Barambah Homestead

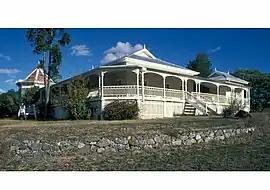
Barambah Homestead

Barambah Homestead is a heritage-listed homestead at Goomeri Road, Barambah, Gympie Region, Queensland, Australia. It was designed by Frederic Herbert Faircloth and completed in 1906 by William (Bill) Clarry formerly of Bundaberg. It was added to the Queensland Heritage Register on 21 August 1992.